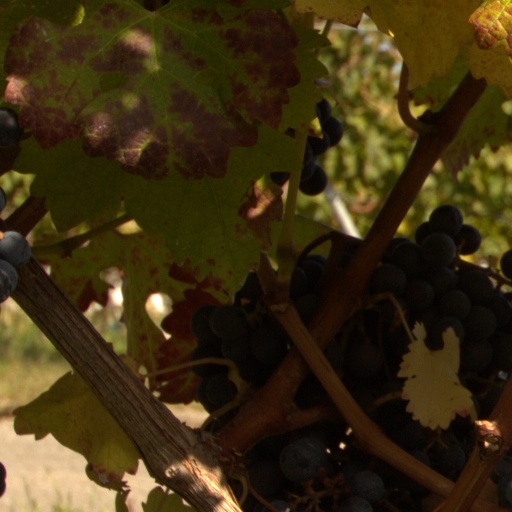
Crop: grape